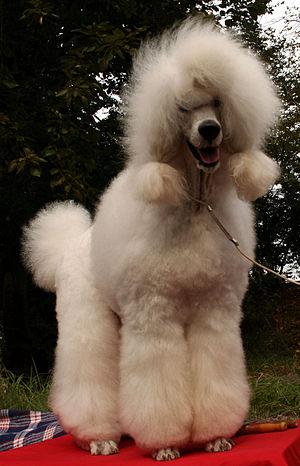
Le caniche est une race de chien. C'était autrefois un chien adapté à la chasse au canard dans l'eau, ce qui explique le toilettage « en lion » qui lui est souvent appliqué, et qui était fort à la mode à la Belle Époque, il descend du barbet.